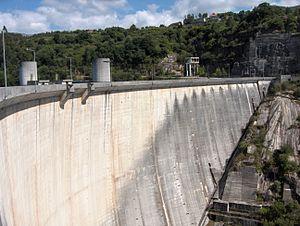
Le secteur de l'énergie au Portugal est marqué par un fort déficit des échanges énergétiques, le Portugal important la totalité des combustibles fossiles consommés dans le pays, soit 75 % des besoins d'énergie primaire du pays en 2018.